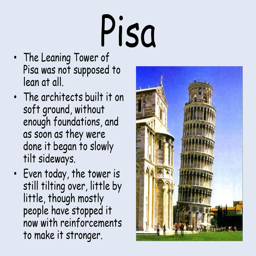
romanesque structure was not supposed to lean at all .